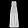
Label: Dress